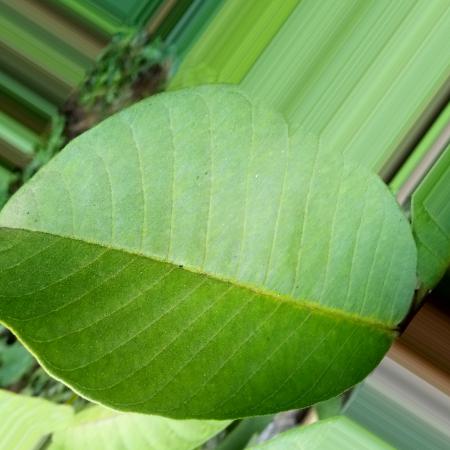
Label: Disease Free